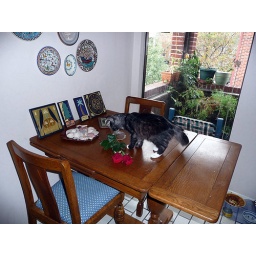
No sooner did I have the roses in a nice vase on the kitchen table than kitten Dusty struck!!